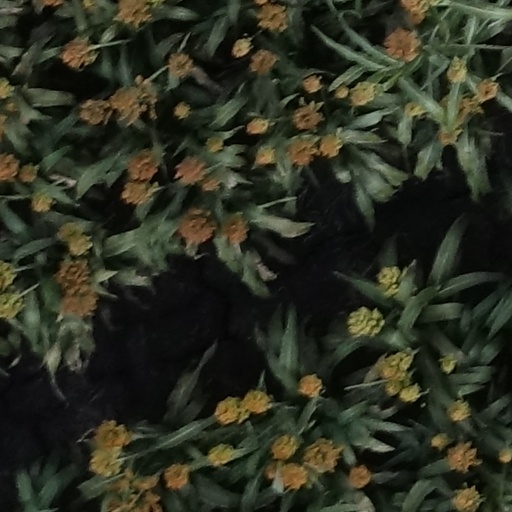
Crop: sorghum